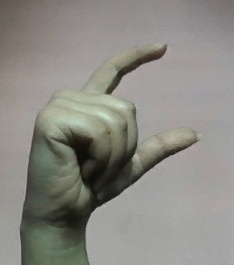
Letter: dal